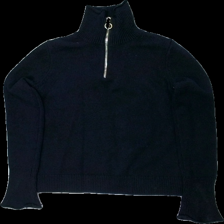
View: front
Type: Sweater
Category: Ladies
Brand: Not in the list
Brand text on label: zara knit
Colors: Blue
Material: 52% polyester 21% akryl
Pattern: Other
Cut: Turtle neck
Size: L
Season: All
Damage: dammig
Damage location: middle center
Damage 2: dammig
Damage 2 location: middle center
Price range: <50
Recommended usage: Repair
Description: stickad sweater med dragkedja